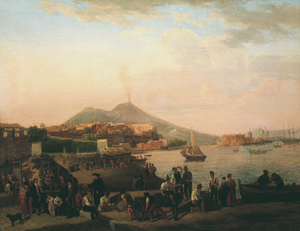
Sylvestre Chtchedrine, né le 2 février 1791 à Saint-Pétersbourg et mort le 8 novembre 1830 à Sorrente en Italie, est un peintre russe, paysagiste.
Thérèse-Christine de Bourbon-Siciles ou Thérèse-Christine des Deux-Siciles, princesse des Deux-Siciles puis, par son mariage, impératrice du Brésil, est née le 14 mars 1822, à Naples, dans le royaume des Deux-Siciles, et est décédée à Porto, au Portugal, le 28 décembre 1889. C'est une princesse de la Maison de Bourbon et la troisième et dernière impératrice du Brésil.